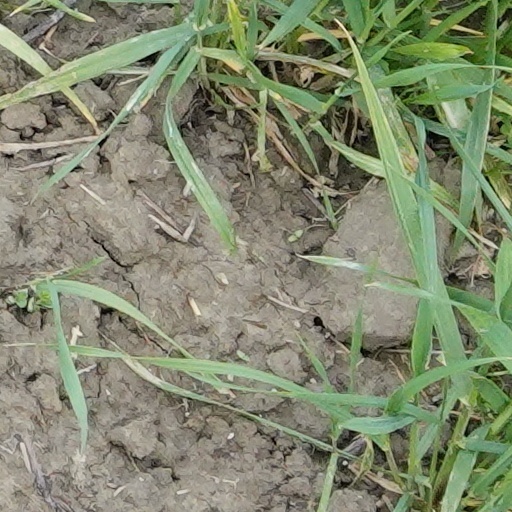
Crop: wheat